Describe the emotion expressed in this image:  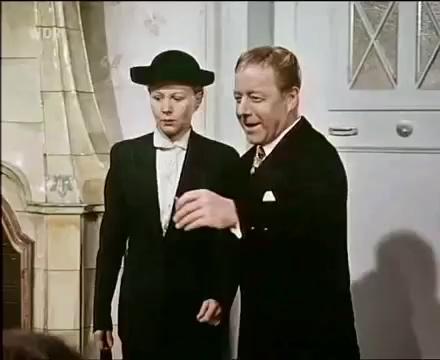
This person displays Fear, valence and arousal with low intensity.